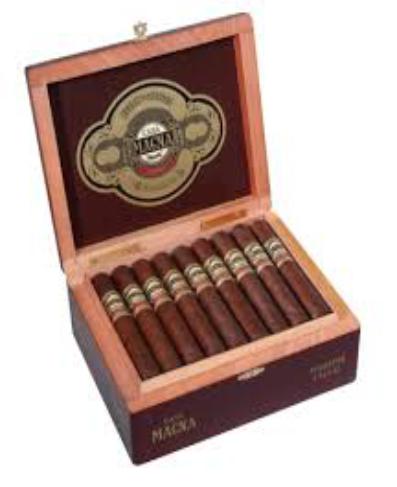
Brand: Casa Magna
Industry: Necessities